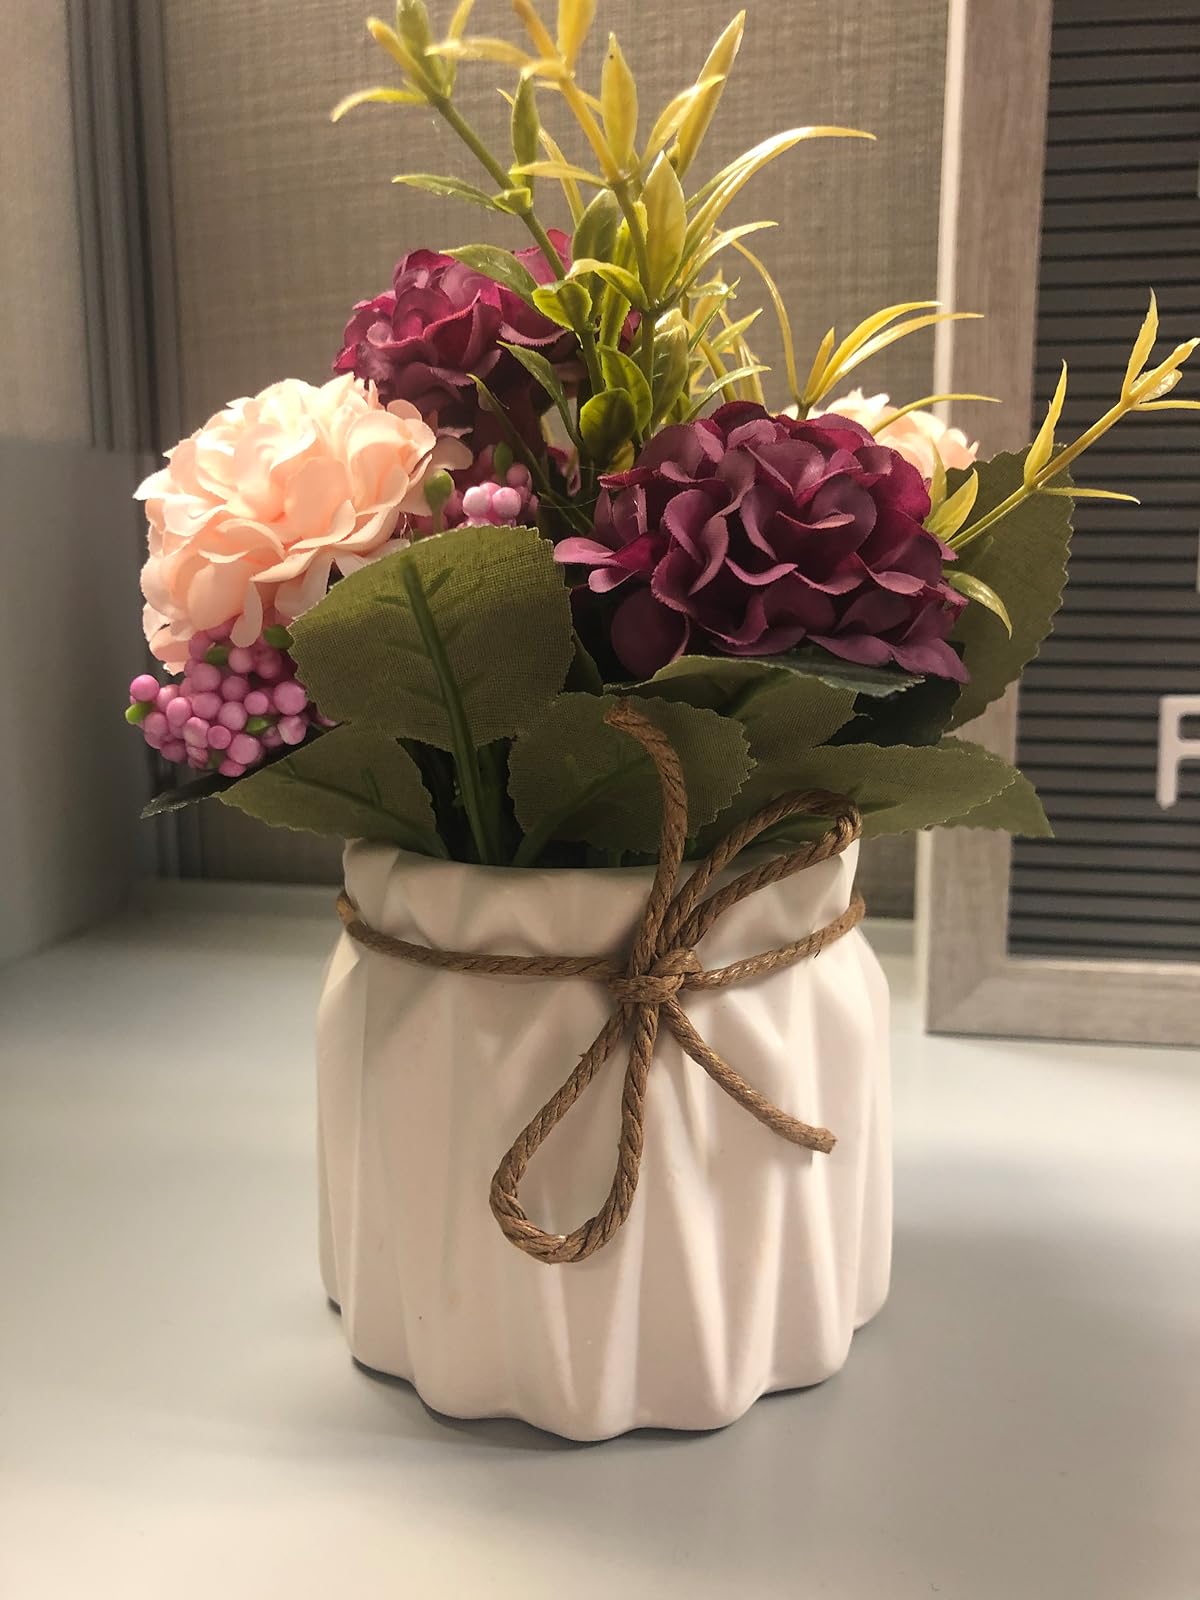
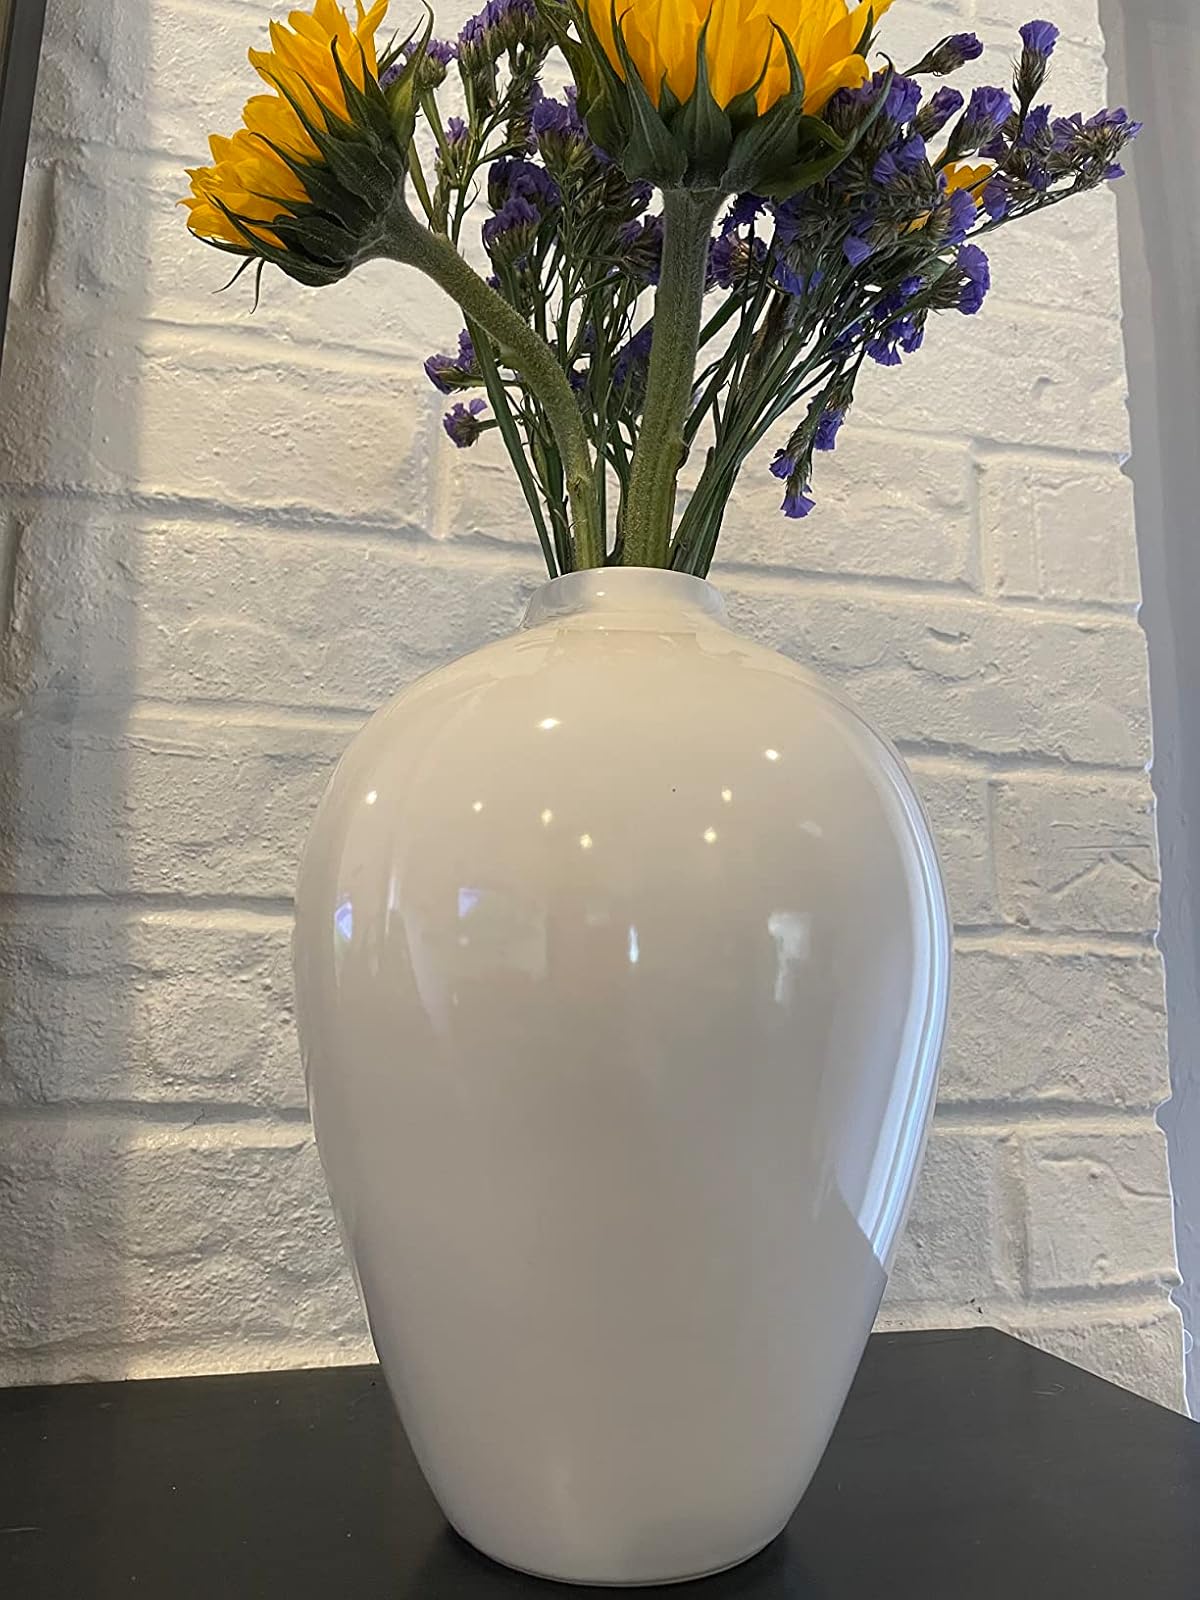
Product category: vase
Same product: no